British Rail Class 33

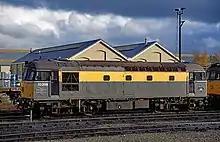
33208 in BR civil engineers livery at Eastleigh, 1995

A batch of twelve locomotives was built with narrow bodies, to allow them to work through the narrow tunnels between , Kent, and , Sussex. The Hastings Line was designated Restriction 0. This required the bodies to be reduced in width to avoid clipping tunnel linings on that line, leading to their nickname of 'Slim Jims'. These locomotives were wide over the steps and over the body. Originally numbered D6586 to D6597, they were later renumbered 33201 to 33212. These locomotives were fitted with slow-speed control to enable them to work merry-go-round trains. All 12 locomotives were route availability 6.